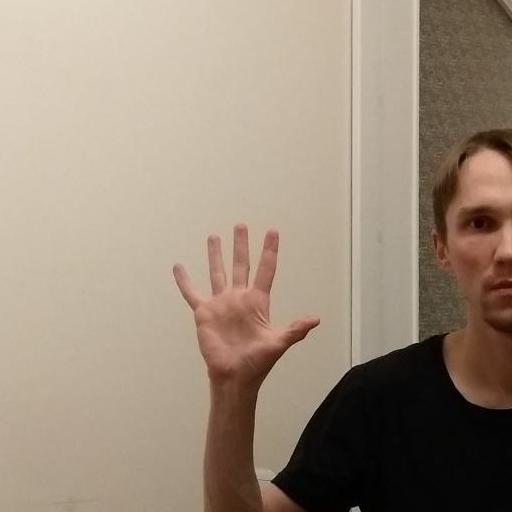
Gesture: palm